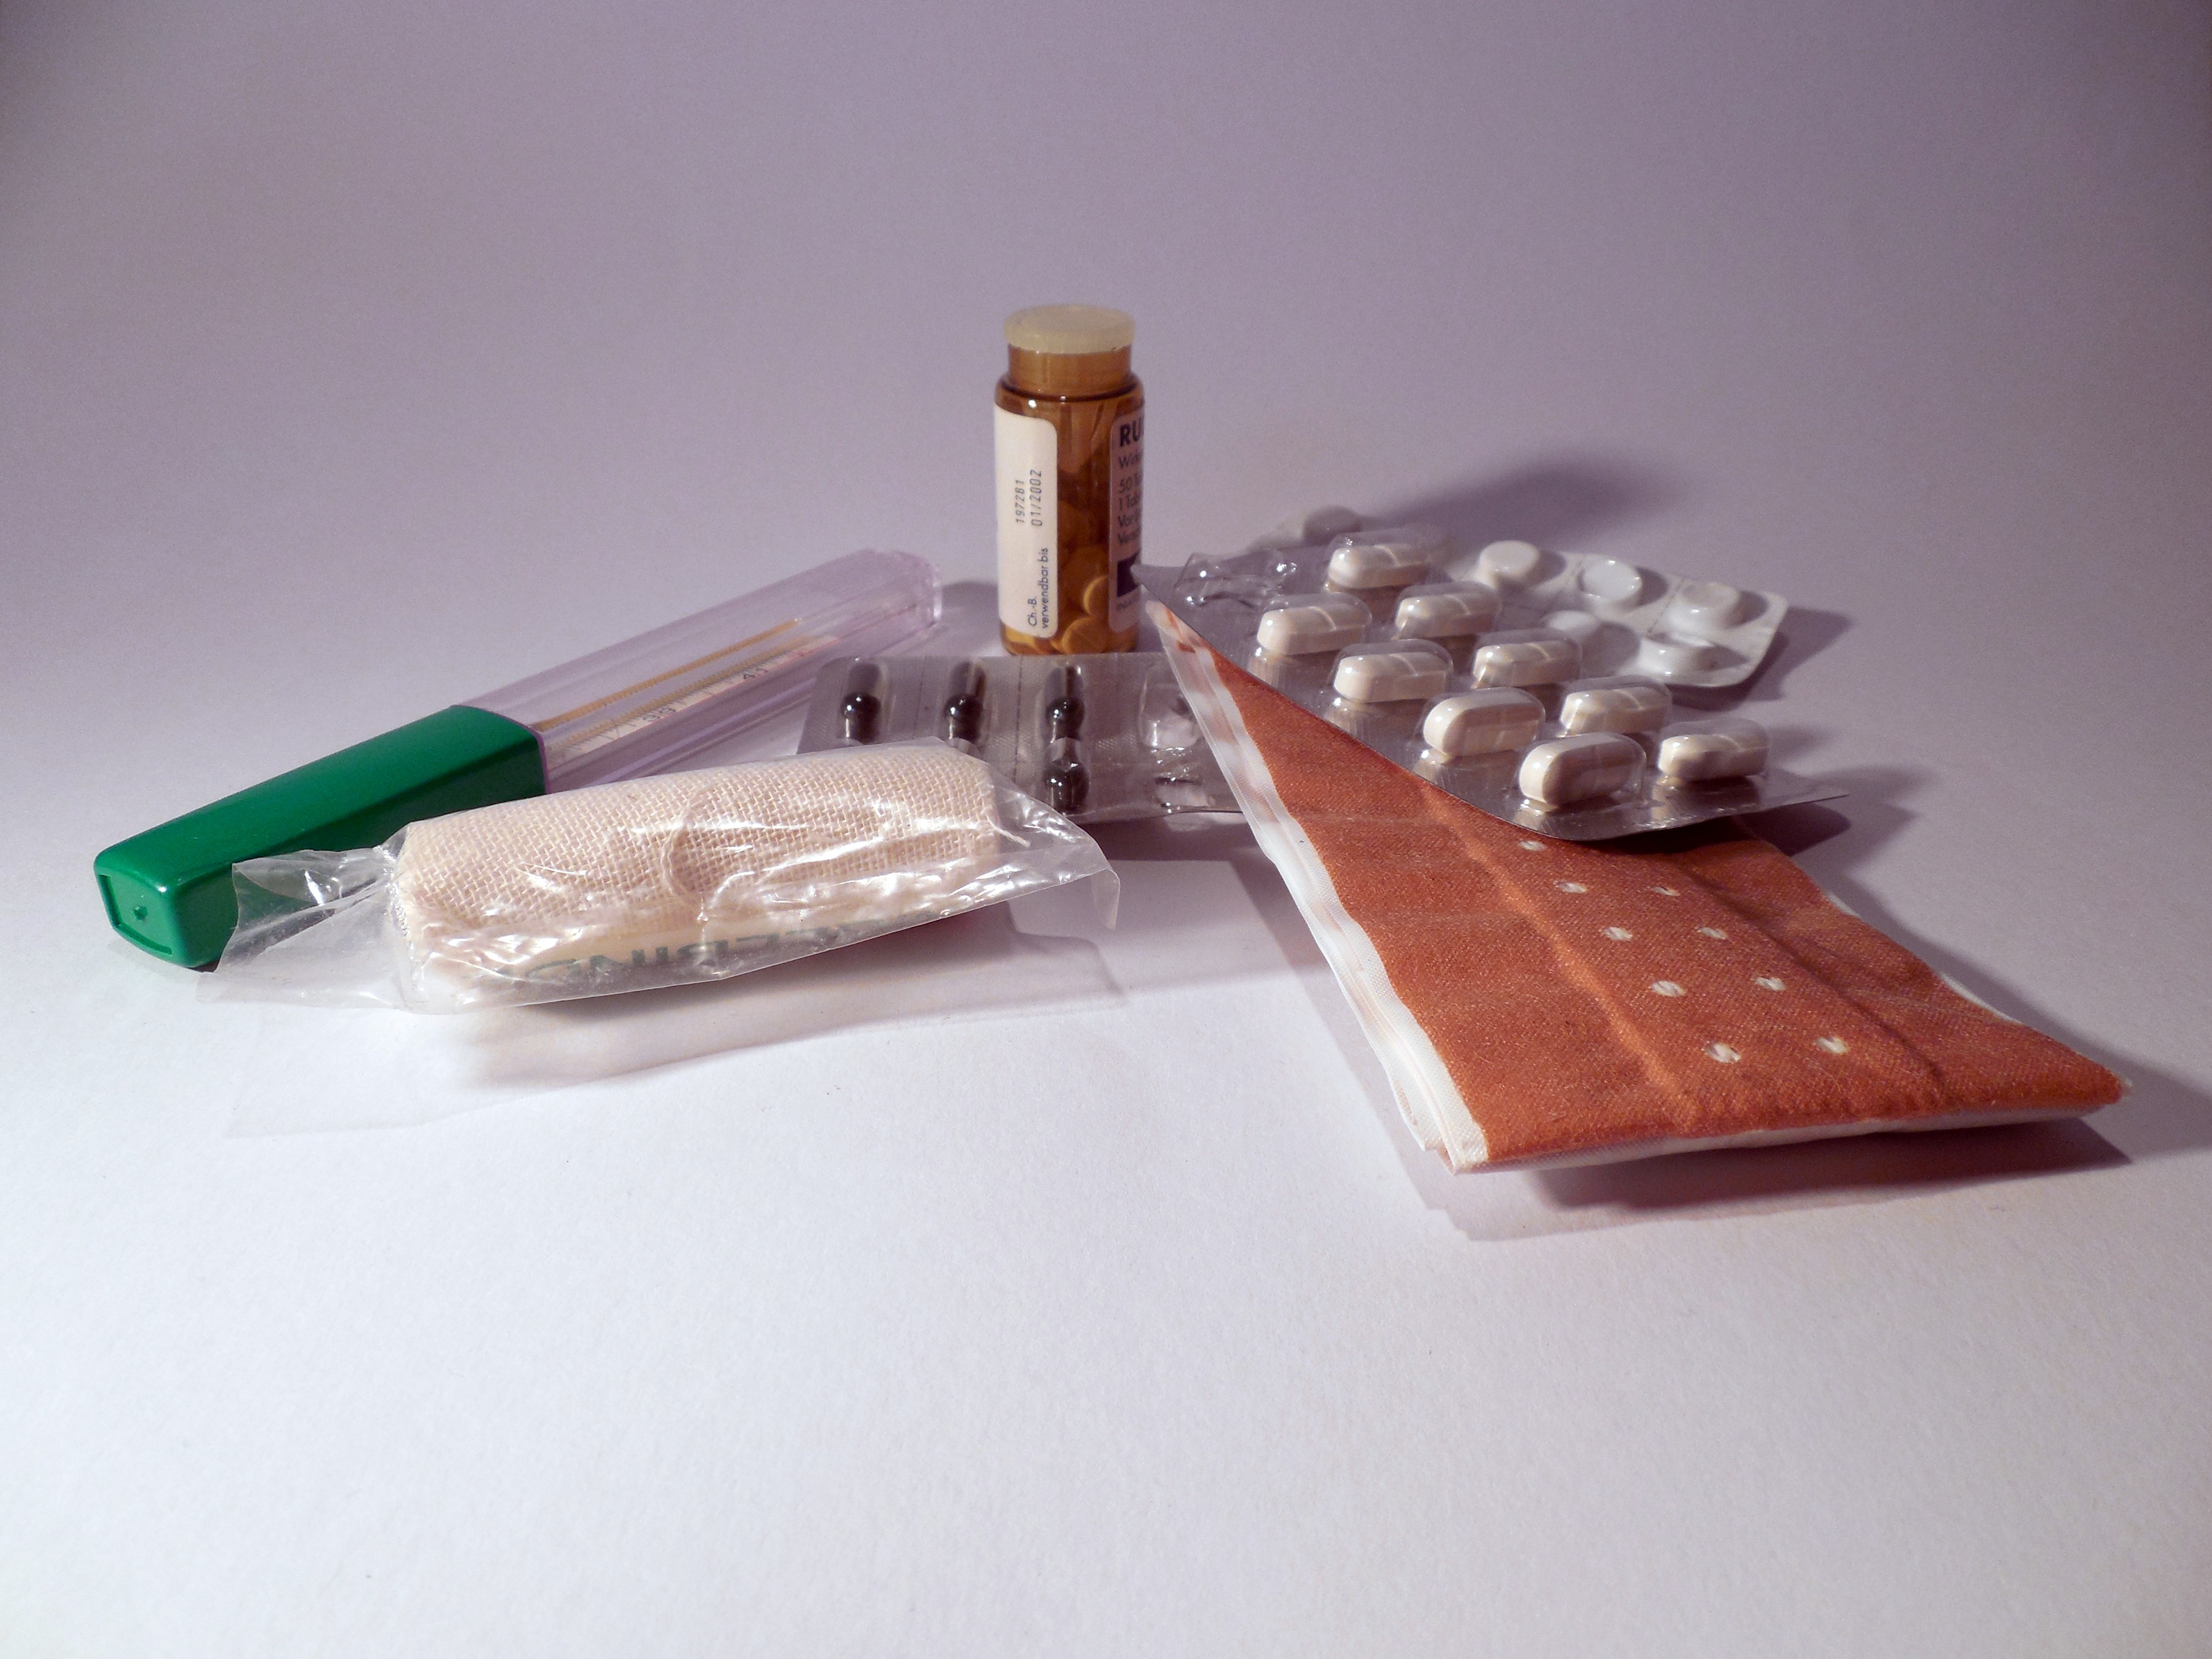
medicine, product, patch, association, pills, doctor, bless you, tablets, thermometer, ill, medical, disease, healing, patch up